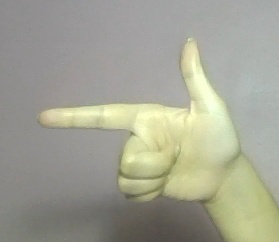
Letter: yaa